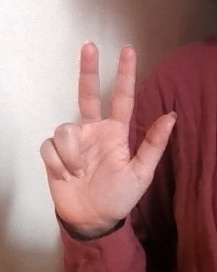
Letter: al